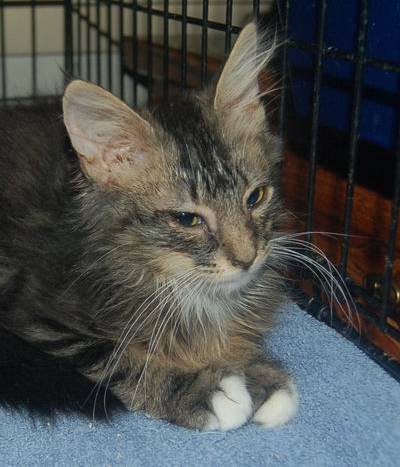
Label: cat